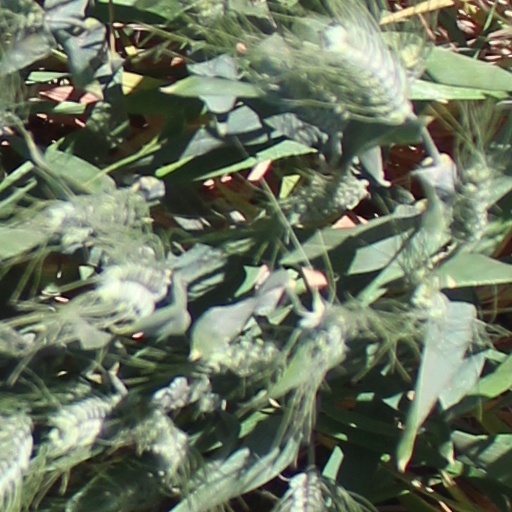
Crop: wheat